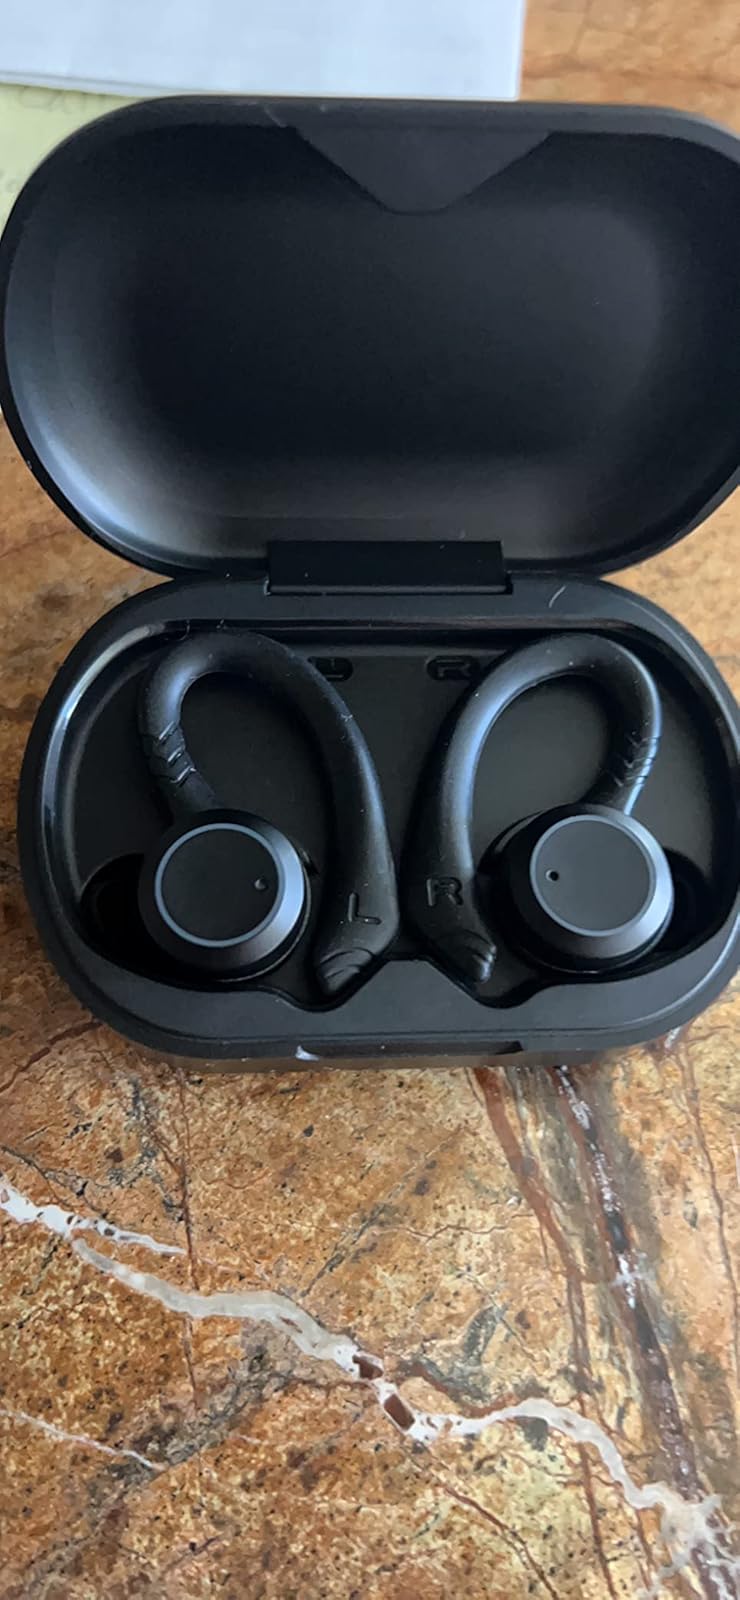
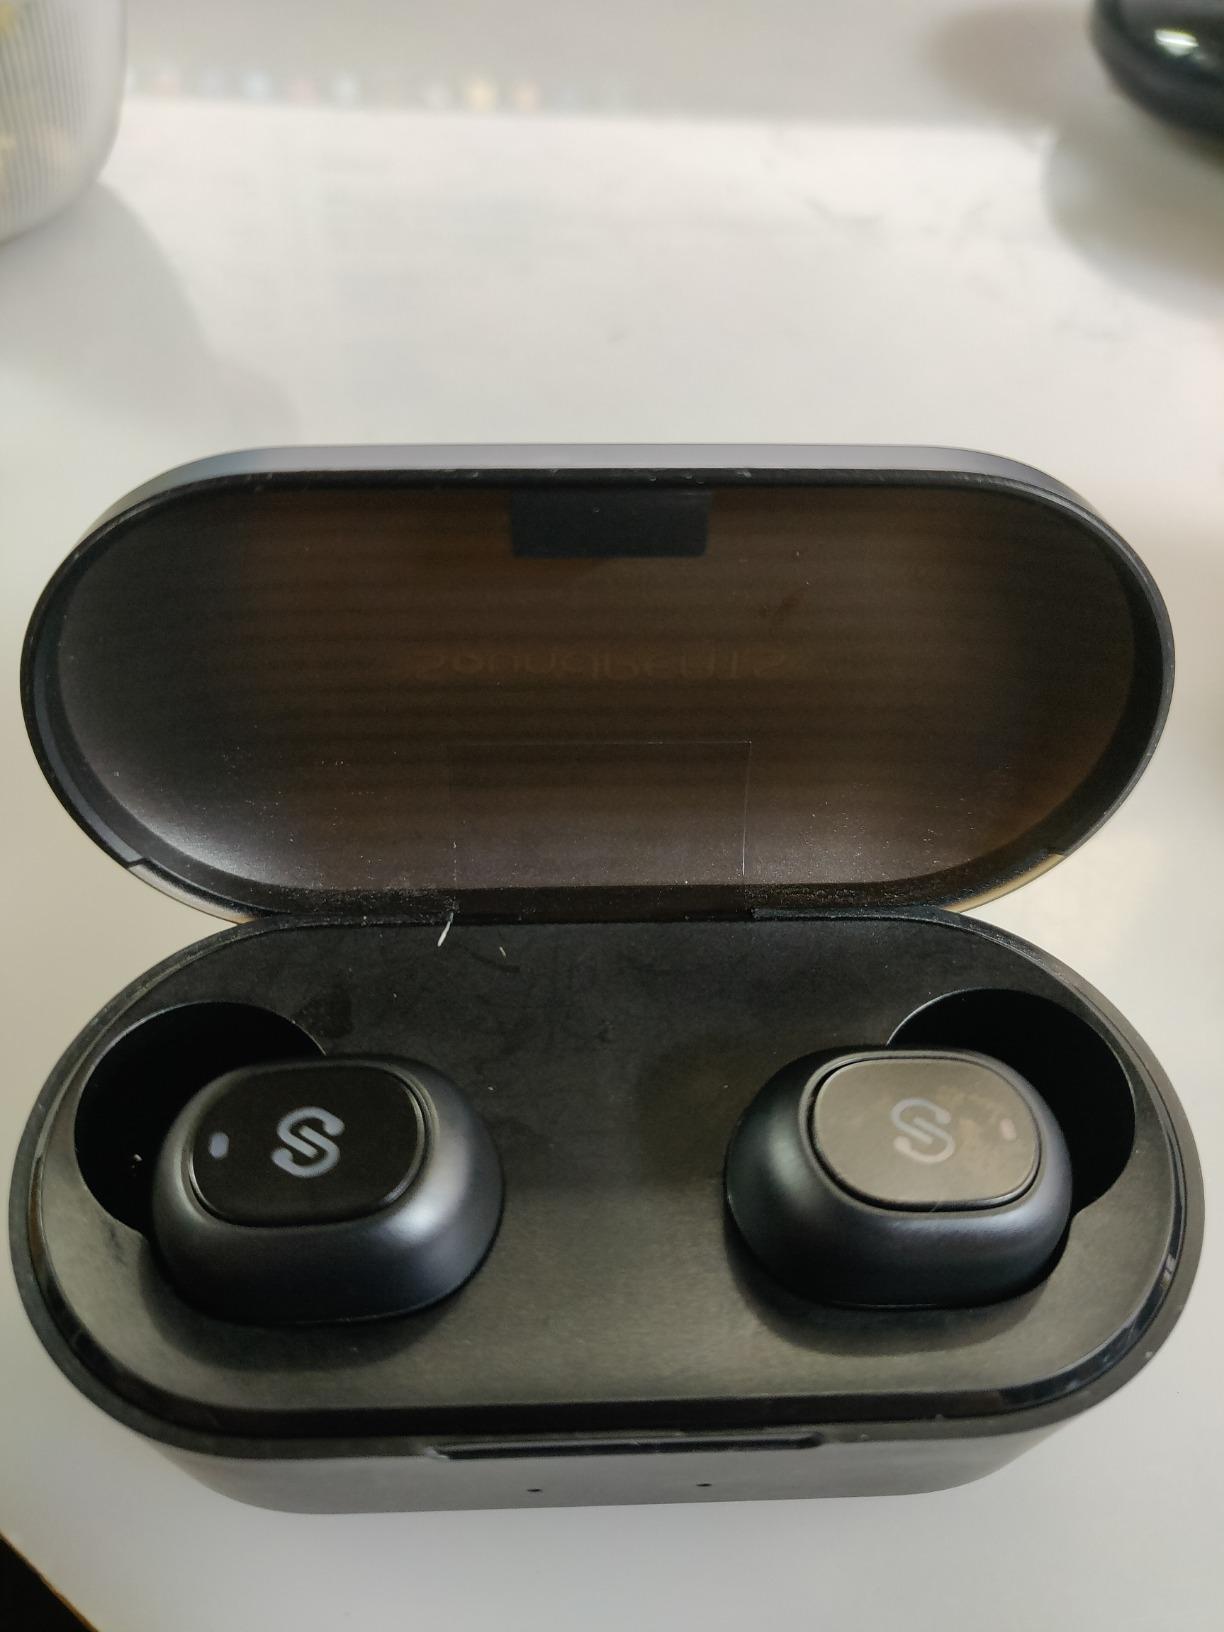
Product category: earbuds
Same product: no